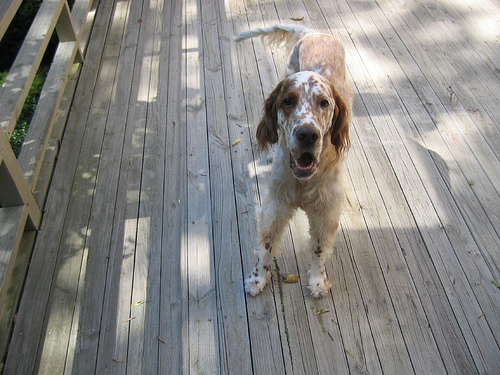
Animal: dog
Breed: english_setter